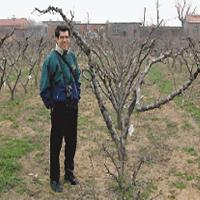
Weather: cloudy or overcast